Commandaria

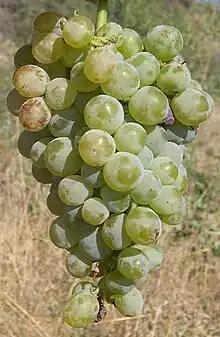
Xynisteri grapes.

Commandaria is made exclusively from two types of indigenous Cyprus grapes: Xynisteri and Mavro. The grapes are left to overripe on the vine and when sugar content reaches acceptable levels (corresponding to high must weight) they are harvested. More specifically, Xynisteri is picked when at around 12 degrees Baumé (°Bé) and Mavro at 15-16 °Bé. The grapes are then laid out in the sun to further increase the sugar density through evaporation. When the must weight reaches 19 to 23 °Bé the juice is extracted through crushing and pressing. Fermentation takes place in reservoirs and will arrest naturally due to the high levels of alcohol achieved at around 15%. The above process has to take place within the confines of 14 designated villages that lie in the Commandaria Region "(see below)". Commandaria, by law, is aged for at least two years in Oak Barrels but this can take place outside the above-designated area within Cyprus under strict control and under the conditions laid down in Cypriot legislation.